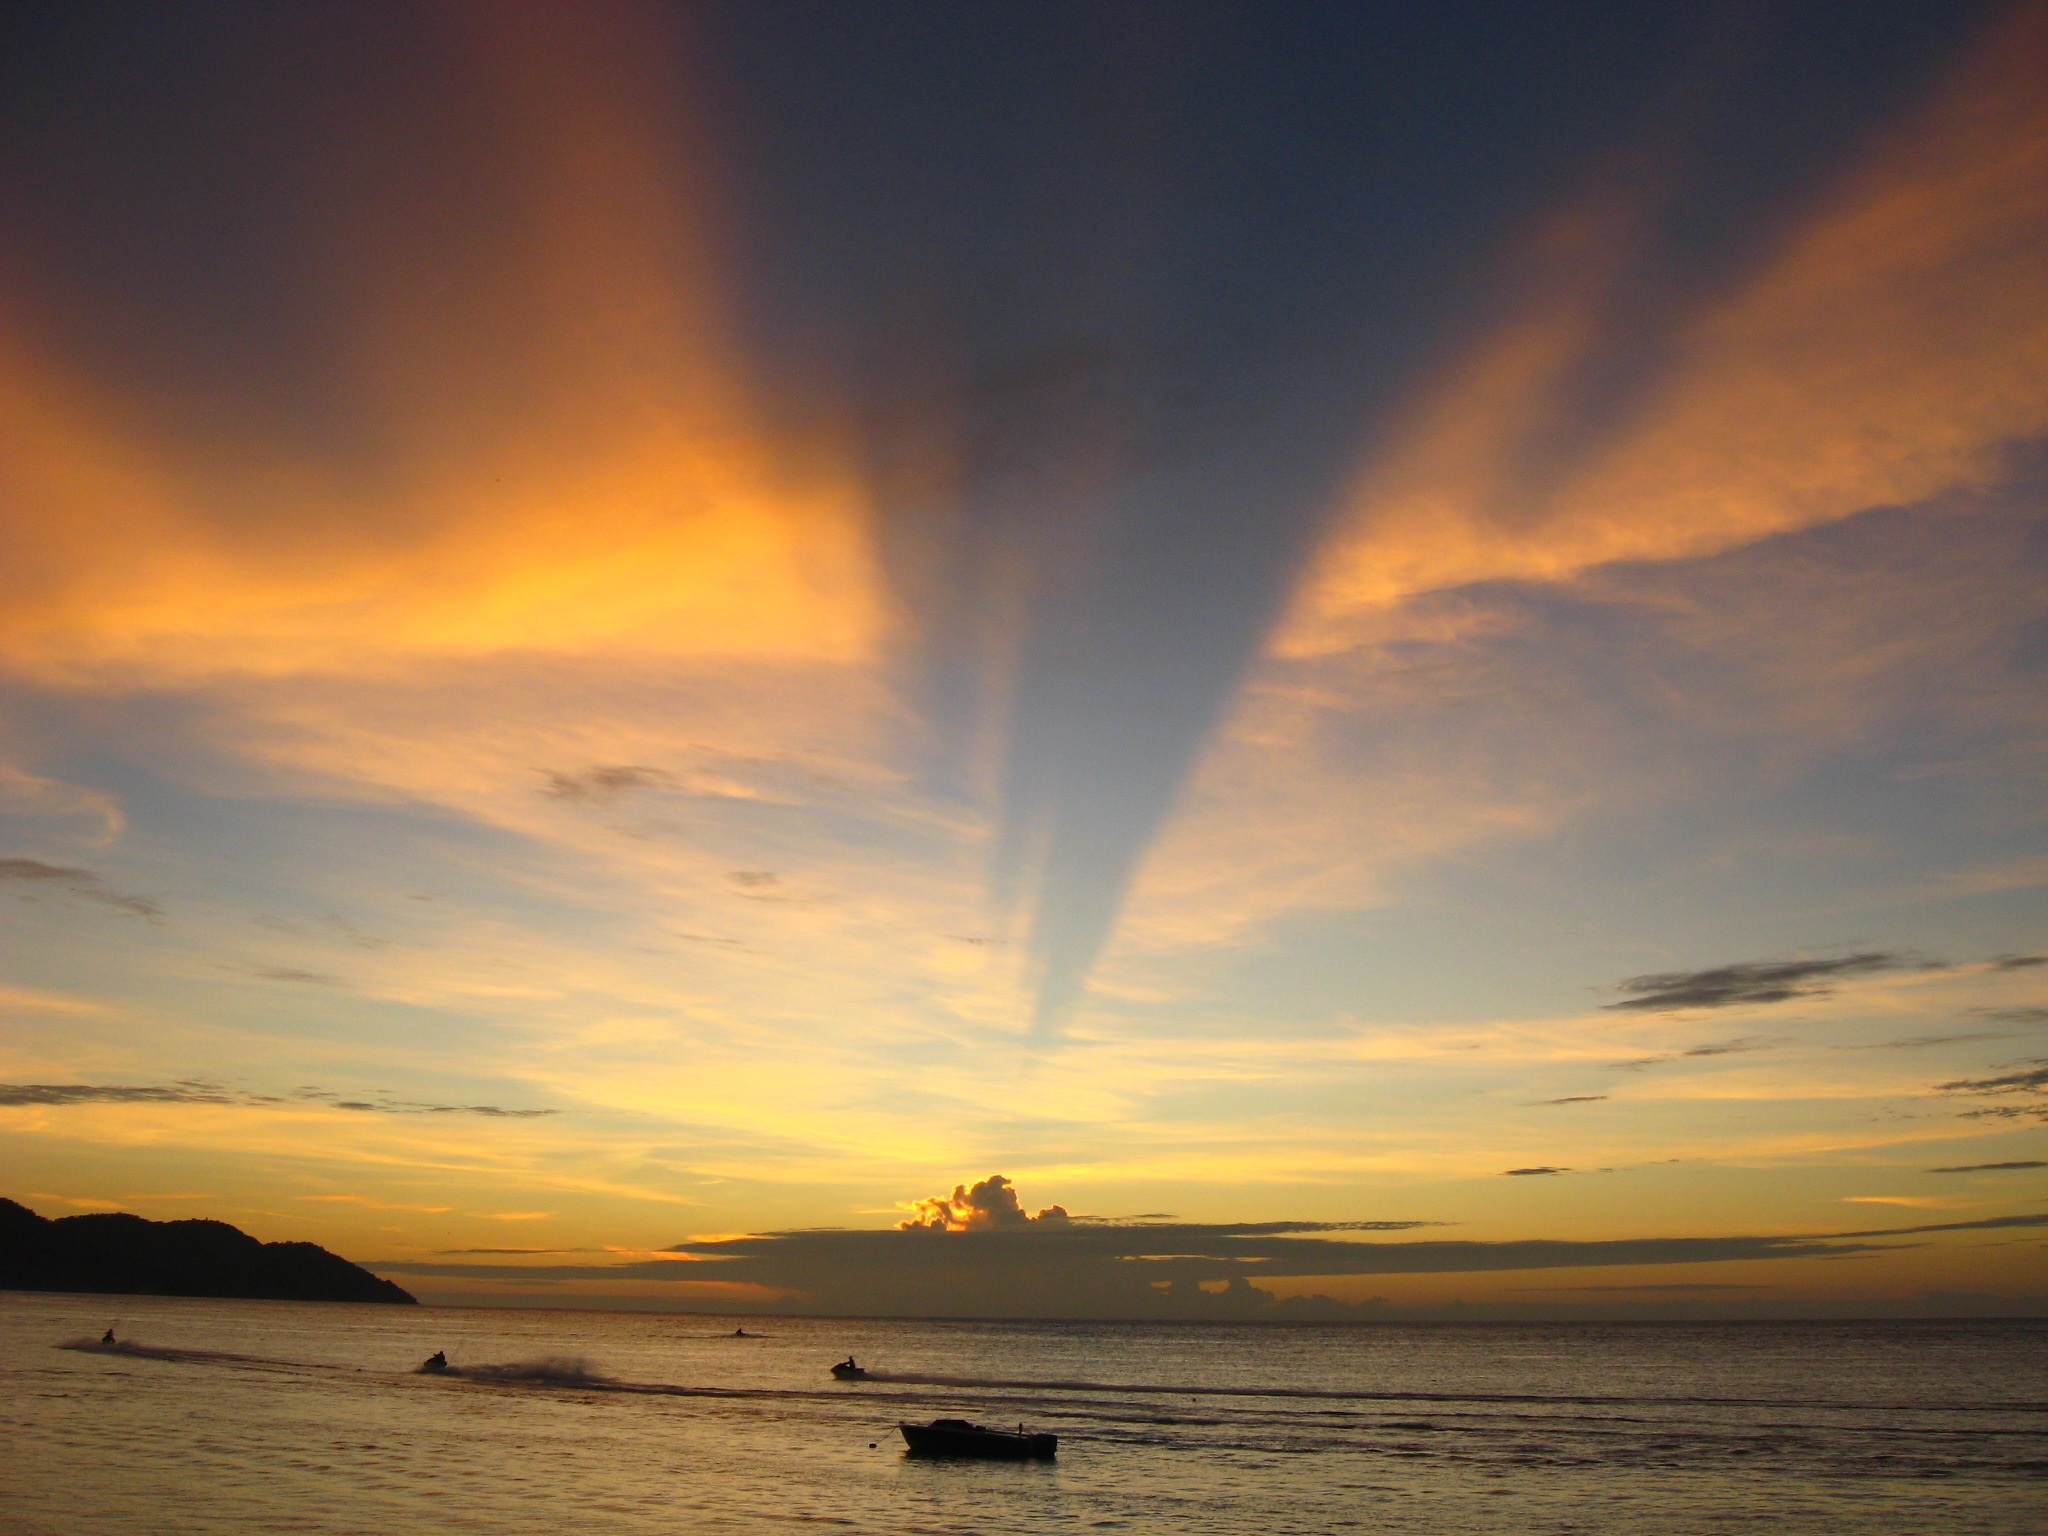
beach, sea, coast, ocean, horizon, cloud, sky, sun, sunrise, sunset, boat, sunlight, morning, shore, wave, dawn, atmosphere, dusk, evening, orange, body of water, afterglow, meteorological phenomenon, wind wave